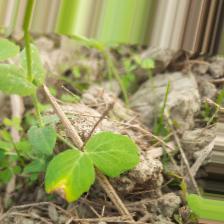
Label: Ascochyta blight